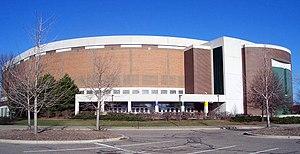
L'université d'État du Michigan est l’université publique du Michigan, située à East Lansing, aux États-Unis. Elle a été fondée le 12 février 1855.